Jack Keane

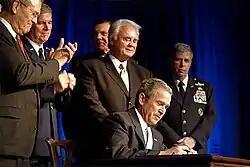
Keane watches as President George W. Bush signs a defense appropriations bill on 10 January 2002

Keane served in the Vietnam War as a Ranger paratrooper, leading in combat as a platoon leader and company commander. He earned the Combat Infantry Badge and the Master Parachutist Badge. He later served in U.S. engagements in Somalia, Haiti, Bosnia, and Kosovo. His commands include the 1st Brigade, 10th Mountain Division, 101st Airborne Division, and the XVIII Airborne Corps.